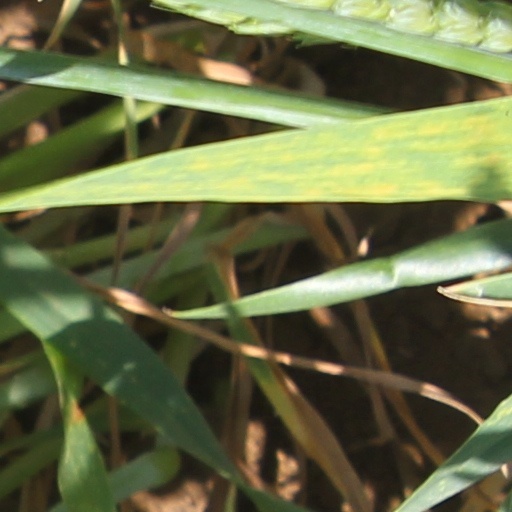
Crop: wheat